Thunderbolt (1929 film)

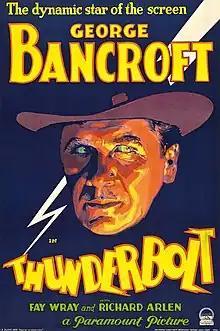
Full-bleed theatrical release poster

Thunderbolt (also released as At The Gates of Death) is a 1929 American pre-Code proto-noir film directed by Josef von Sternberg and starring George Bancroft, Fay Wray, Richard Arlen, Tully Marshall and Eugenie Besserer. It tells the story of a criminal, facing execution, who wants to kill the man in the next cell for being in love with his former girlfriend.